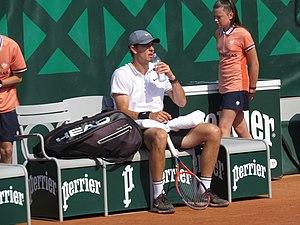
Egor Gerasimov lors de son premier tour des qualifications.
Egor Gerasimov, né le 11 novembre 1992 à Minsk, est un joueur de tennis biélorusse, professionnel depuis 2010.